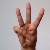
The image shows a hand gesture representing the letter 'W' in Indian Sign Language.